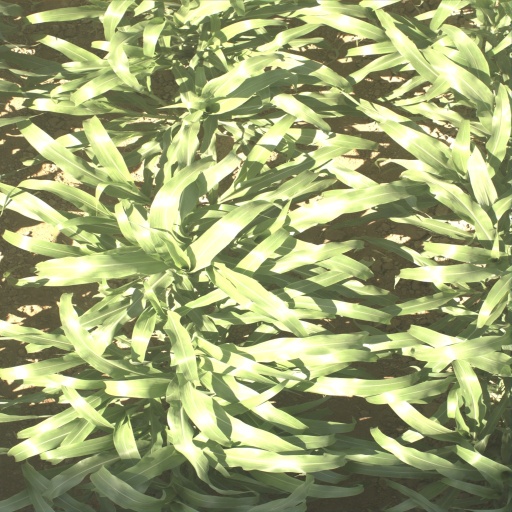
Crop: sorghum